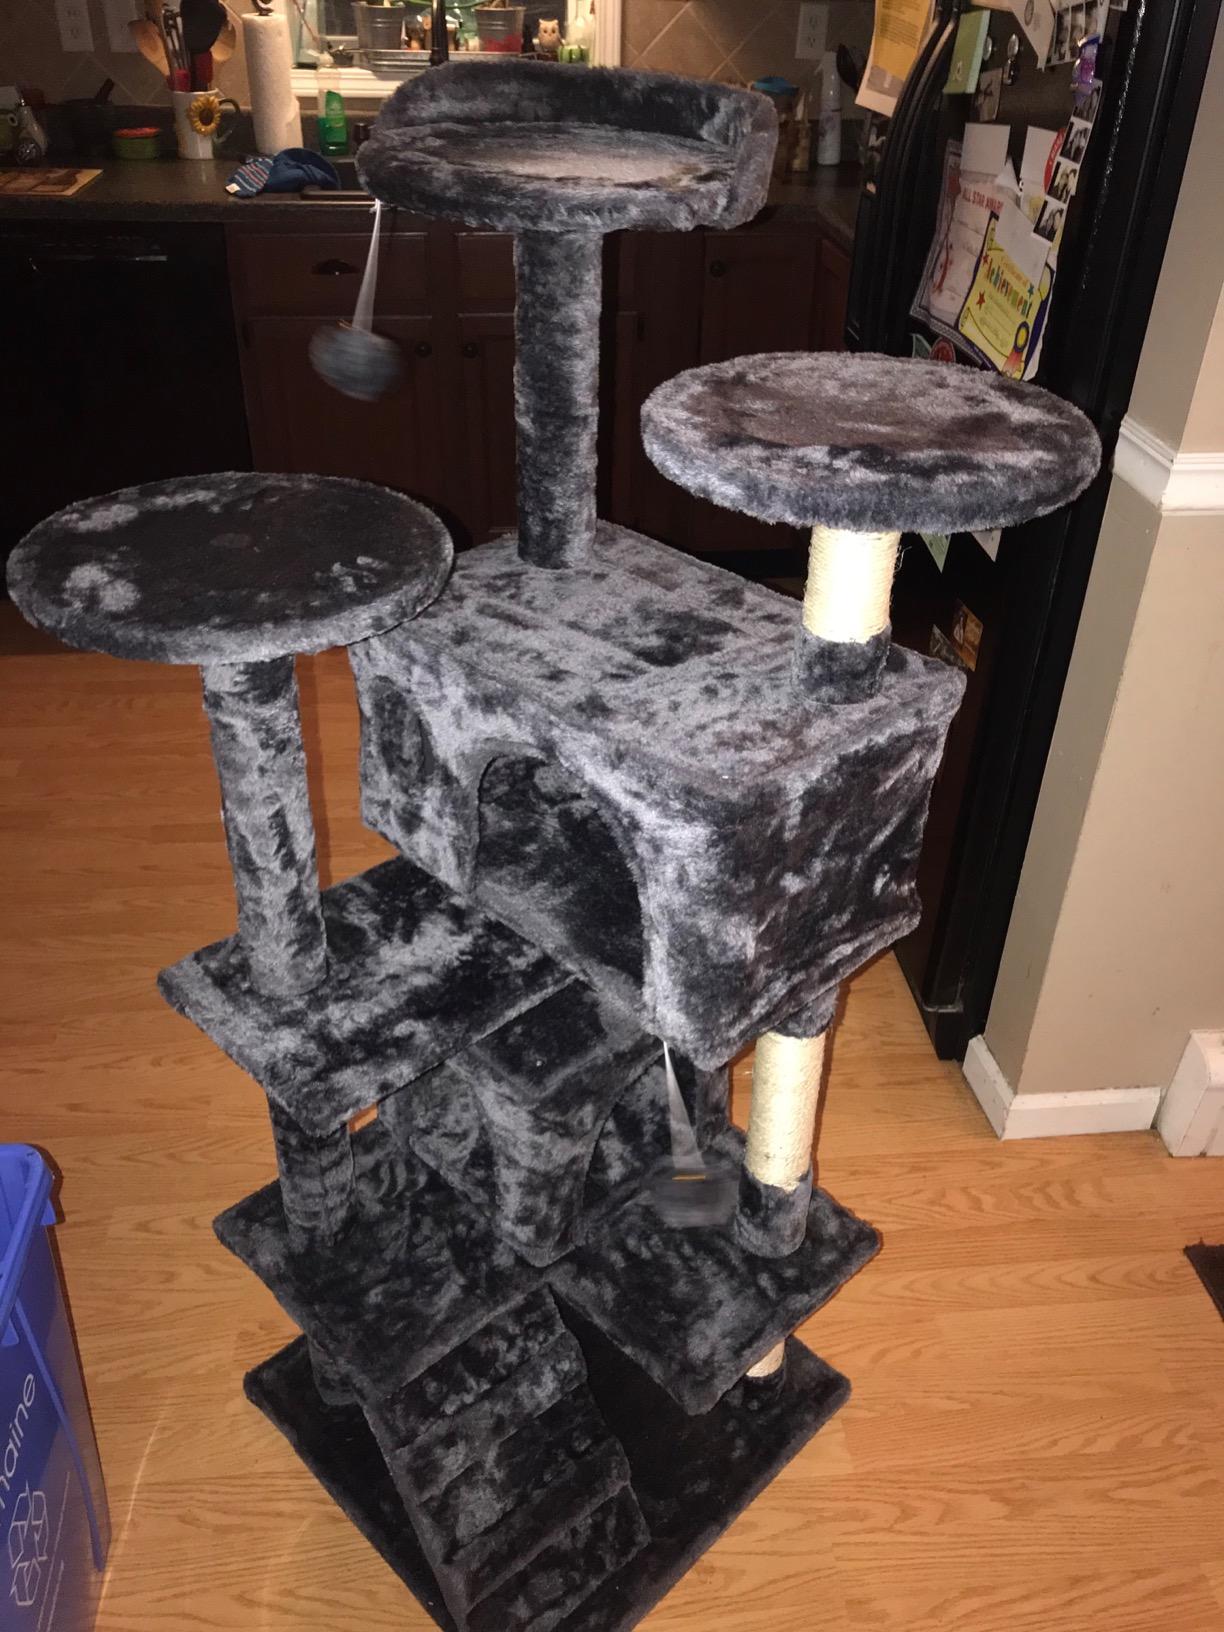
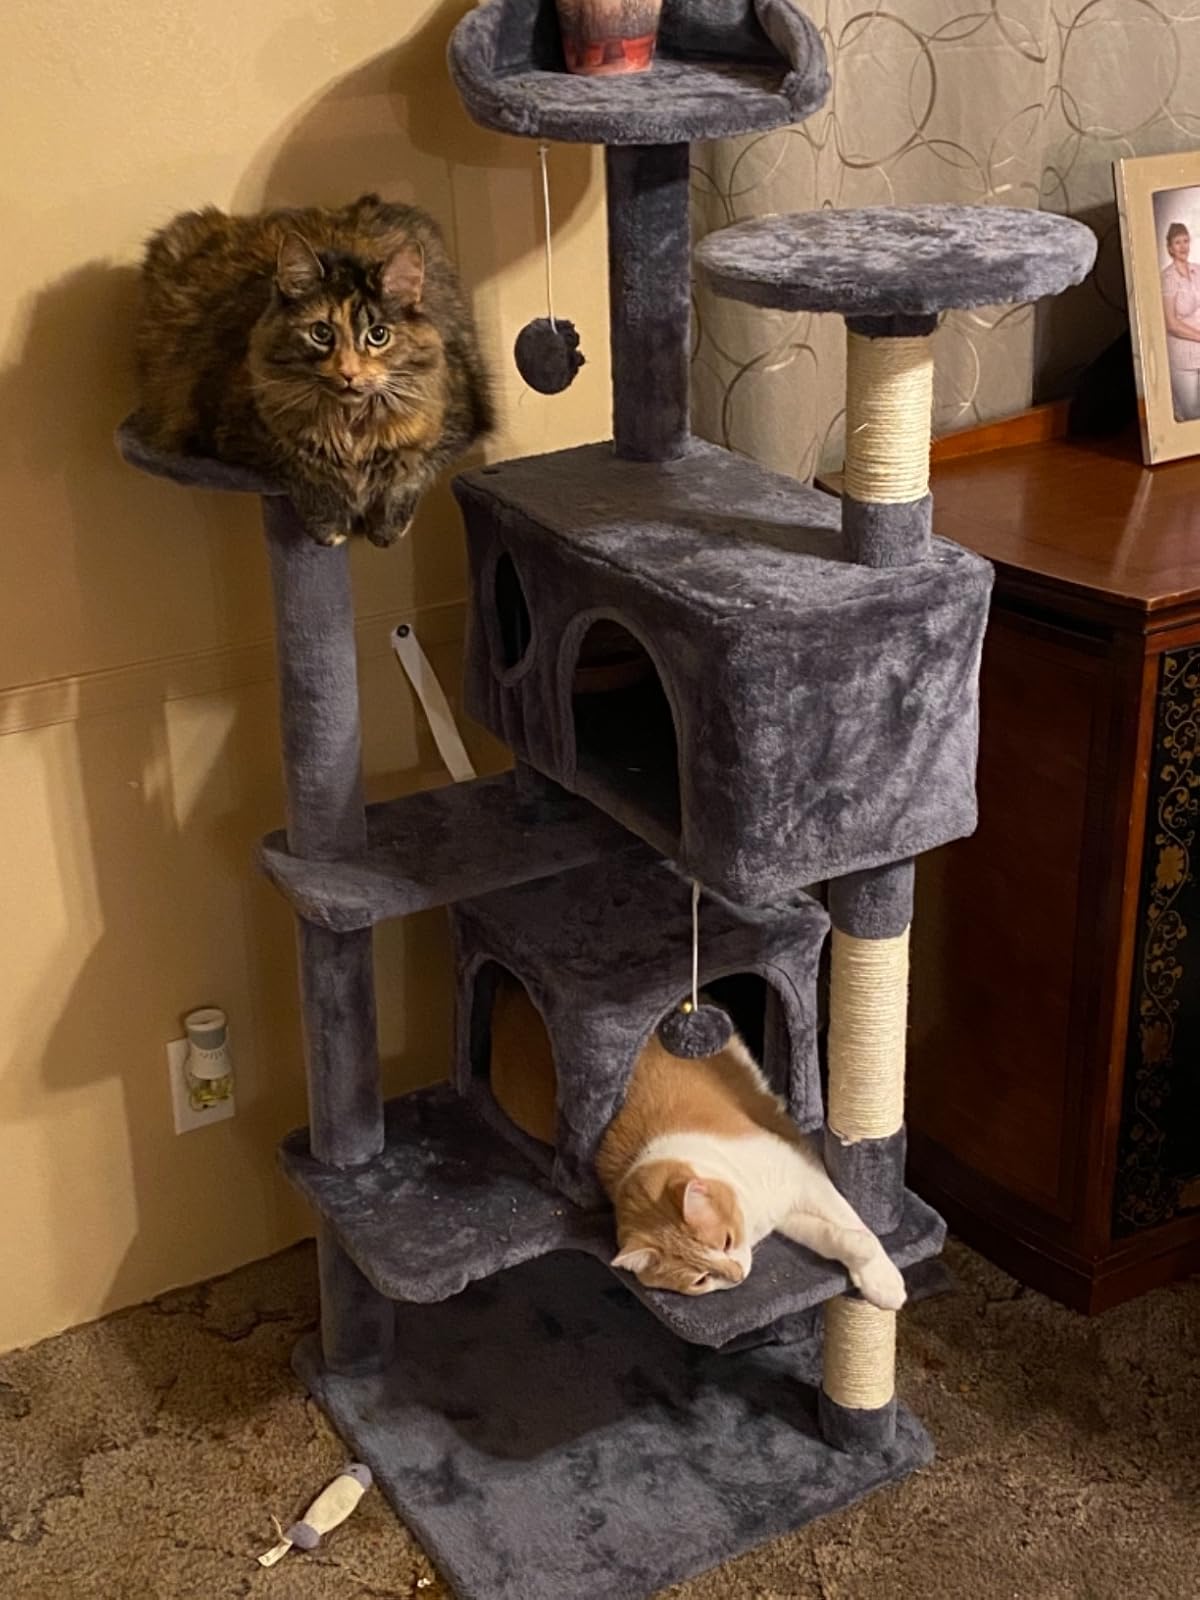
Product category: items_cat tree
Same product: yes